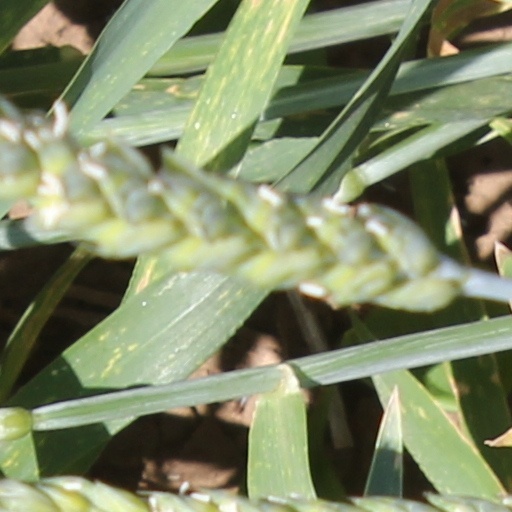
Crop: wheat